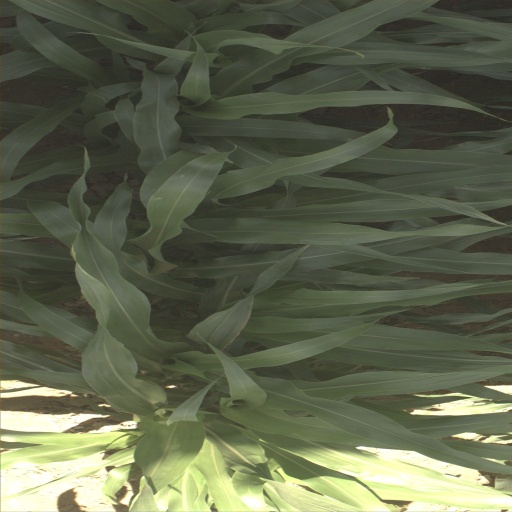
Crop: sorghum